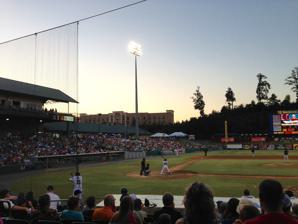
Building: Smokies Stadium
Country: United States of America
Year built: 2000
Baseball venue in Kodak, Tennessee Smokies Stadium Former names Sevierville/Sevier County Multi-Use Stadium (planning name) Smokies Park Location 3540 Line Drive Kodak, Tennessee, United States Coordinates 35°59′20″N 83°36′16″W / 35.98889°N 83.60444°W / 35.98889; -83.60444 Owner Sevier County and the City of Sevierville Operator SPBC, LLC Capacity 6,412 Record attendance 8,193 (April 12, 2022; Tennessee Volunteers vs. Tennessee Tech Golden Eagles ) Field size Left Field: 330 feet (100 m) Center Field: 400 feet (120 m) Right Field: 320 feet (98 m) Surface Bermuda Grass Construction Broke ground April 23, 1999 Opened April 20, 2000 ( 2000-04-20 ) Construction cost $19.4 million ($34.3 million in 2023 dollars ) Architect HNTB BarberMcMurry General contractor Denark–Smith Tenants Tennessee Smokies ( SL / Double-A South ) (2000–2024) Smokies Stadium (formerly known as Smokies Park ) is a baseball stadium located in Kodak, Tennessee , inside Sevierville city limits and east of Knoxville , adjacent to the tourist centers of Pigeon Forge and Gatlinburg . The park, which opened in 2000, has a capacity of 6,412. It is the former home of the Tennessee Smokies of the Southern League . Smokies Park was constructed as a replacement facility for the since shuttered Bill Meyer Stadium in Knoxville. Features Just like the playing field, the grandstand is symmetrical and it extends well down the outfield lines, where stadium-style seats give way to bleachers with backs. All chair back seats contain cup holders and are painted dark green. The park has 18 suites located above the seating bowl. Each 300-square-foot suite holds 20 people and has a balcony with a dozen stadium-style seats. Suite dimensions are 20 feet deep by 13 feet wide. Party porches bookend the suites. Copper Cellar Clubhouse (first base) and Davey Crockett Porch (third base), each porch measures 33 feet deep by 28 feet wide (about 900 square feet) and has stadium seating for 26 people with 11 elevated patio chairs placed directly behind the two rows of regular seats. The porches are open-air but covered by the stadium's roof. Another porch, Calhoun's at the Yard completed in 2014, is located in left field. Pioneer Porch, added in 2015, is a smaller porch in right field suitable for group outings. A game at Smokies Park in 2009 The park's scoreboard, stationed behind the left field berm, features a large high-definition video board. The 36-foot wide by 17-foot high HD-X LED video display was installed in 2008 and displays crisp player pictures and real-time stats. Beneath it is a 36-foot by 9-foot board which displays the line score . In the right field corner of the ballpark is "Homer's Playland", named after the Smokies' newest mascot, Homer the Hound. The area consists of a slide, obstacle course, 2 moon bounces (big and small), a Home Run Challenge, Speed Pitch, and a prize wheel. Parents can purchase a single ticket for one attraction or buy a wristband and get unlimited slide, both moon bounces, and obstacle course until the top of the eighth inning when the Playland closes. Three flag poles are erected behind the waterfall portion of the nature scene. Depending on the day, a white flag with a blue "W" may fly alongside the prerequisite state and American flags. Since 2007, the Smokies have been a Cubs affiliate and the "win" flag is one of many traditions that make Chicago's "Friendly Confines" the baseball shrine that it is. Just like at Wrigley Field , the Smokies copycat version flaps following victories by the home team. Attendance records The ballpark's single-game attendance record was set on April 12, 2022, when 8,183 people watched the Tennessee Volunteers played Tennessee Tech . Tennessee Tech beat Tennessee 3-2. The Tennessee Smokies beat the Chattanooga Lookouts 10–7 on April 20, 2000, in front of 7,318 fans in the first game at the ballpark. On May 24, 2008, John Smoltz , then of the Atlanta Braves , made a rehab appearance with their Double-A affiliate Mississippi Braves . News of his appearance drew a crowd of 7,381 to the ballpark as the Smokies won 3–2. Smokies Park experienced a then record breaking crowd of 7,655 on July 3, 2009, against the Huntsville Stars . The Smokies won the intense game, 5–3, which included Hall of Fame manager Ryne Sandberg being ejected. On May 13, 2017, 7,958 people watched the Smokies play the Montgomery Biscuits on Star Wars night. References